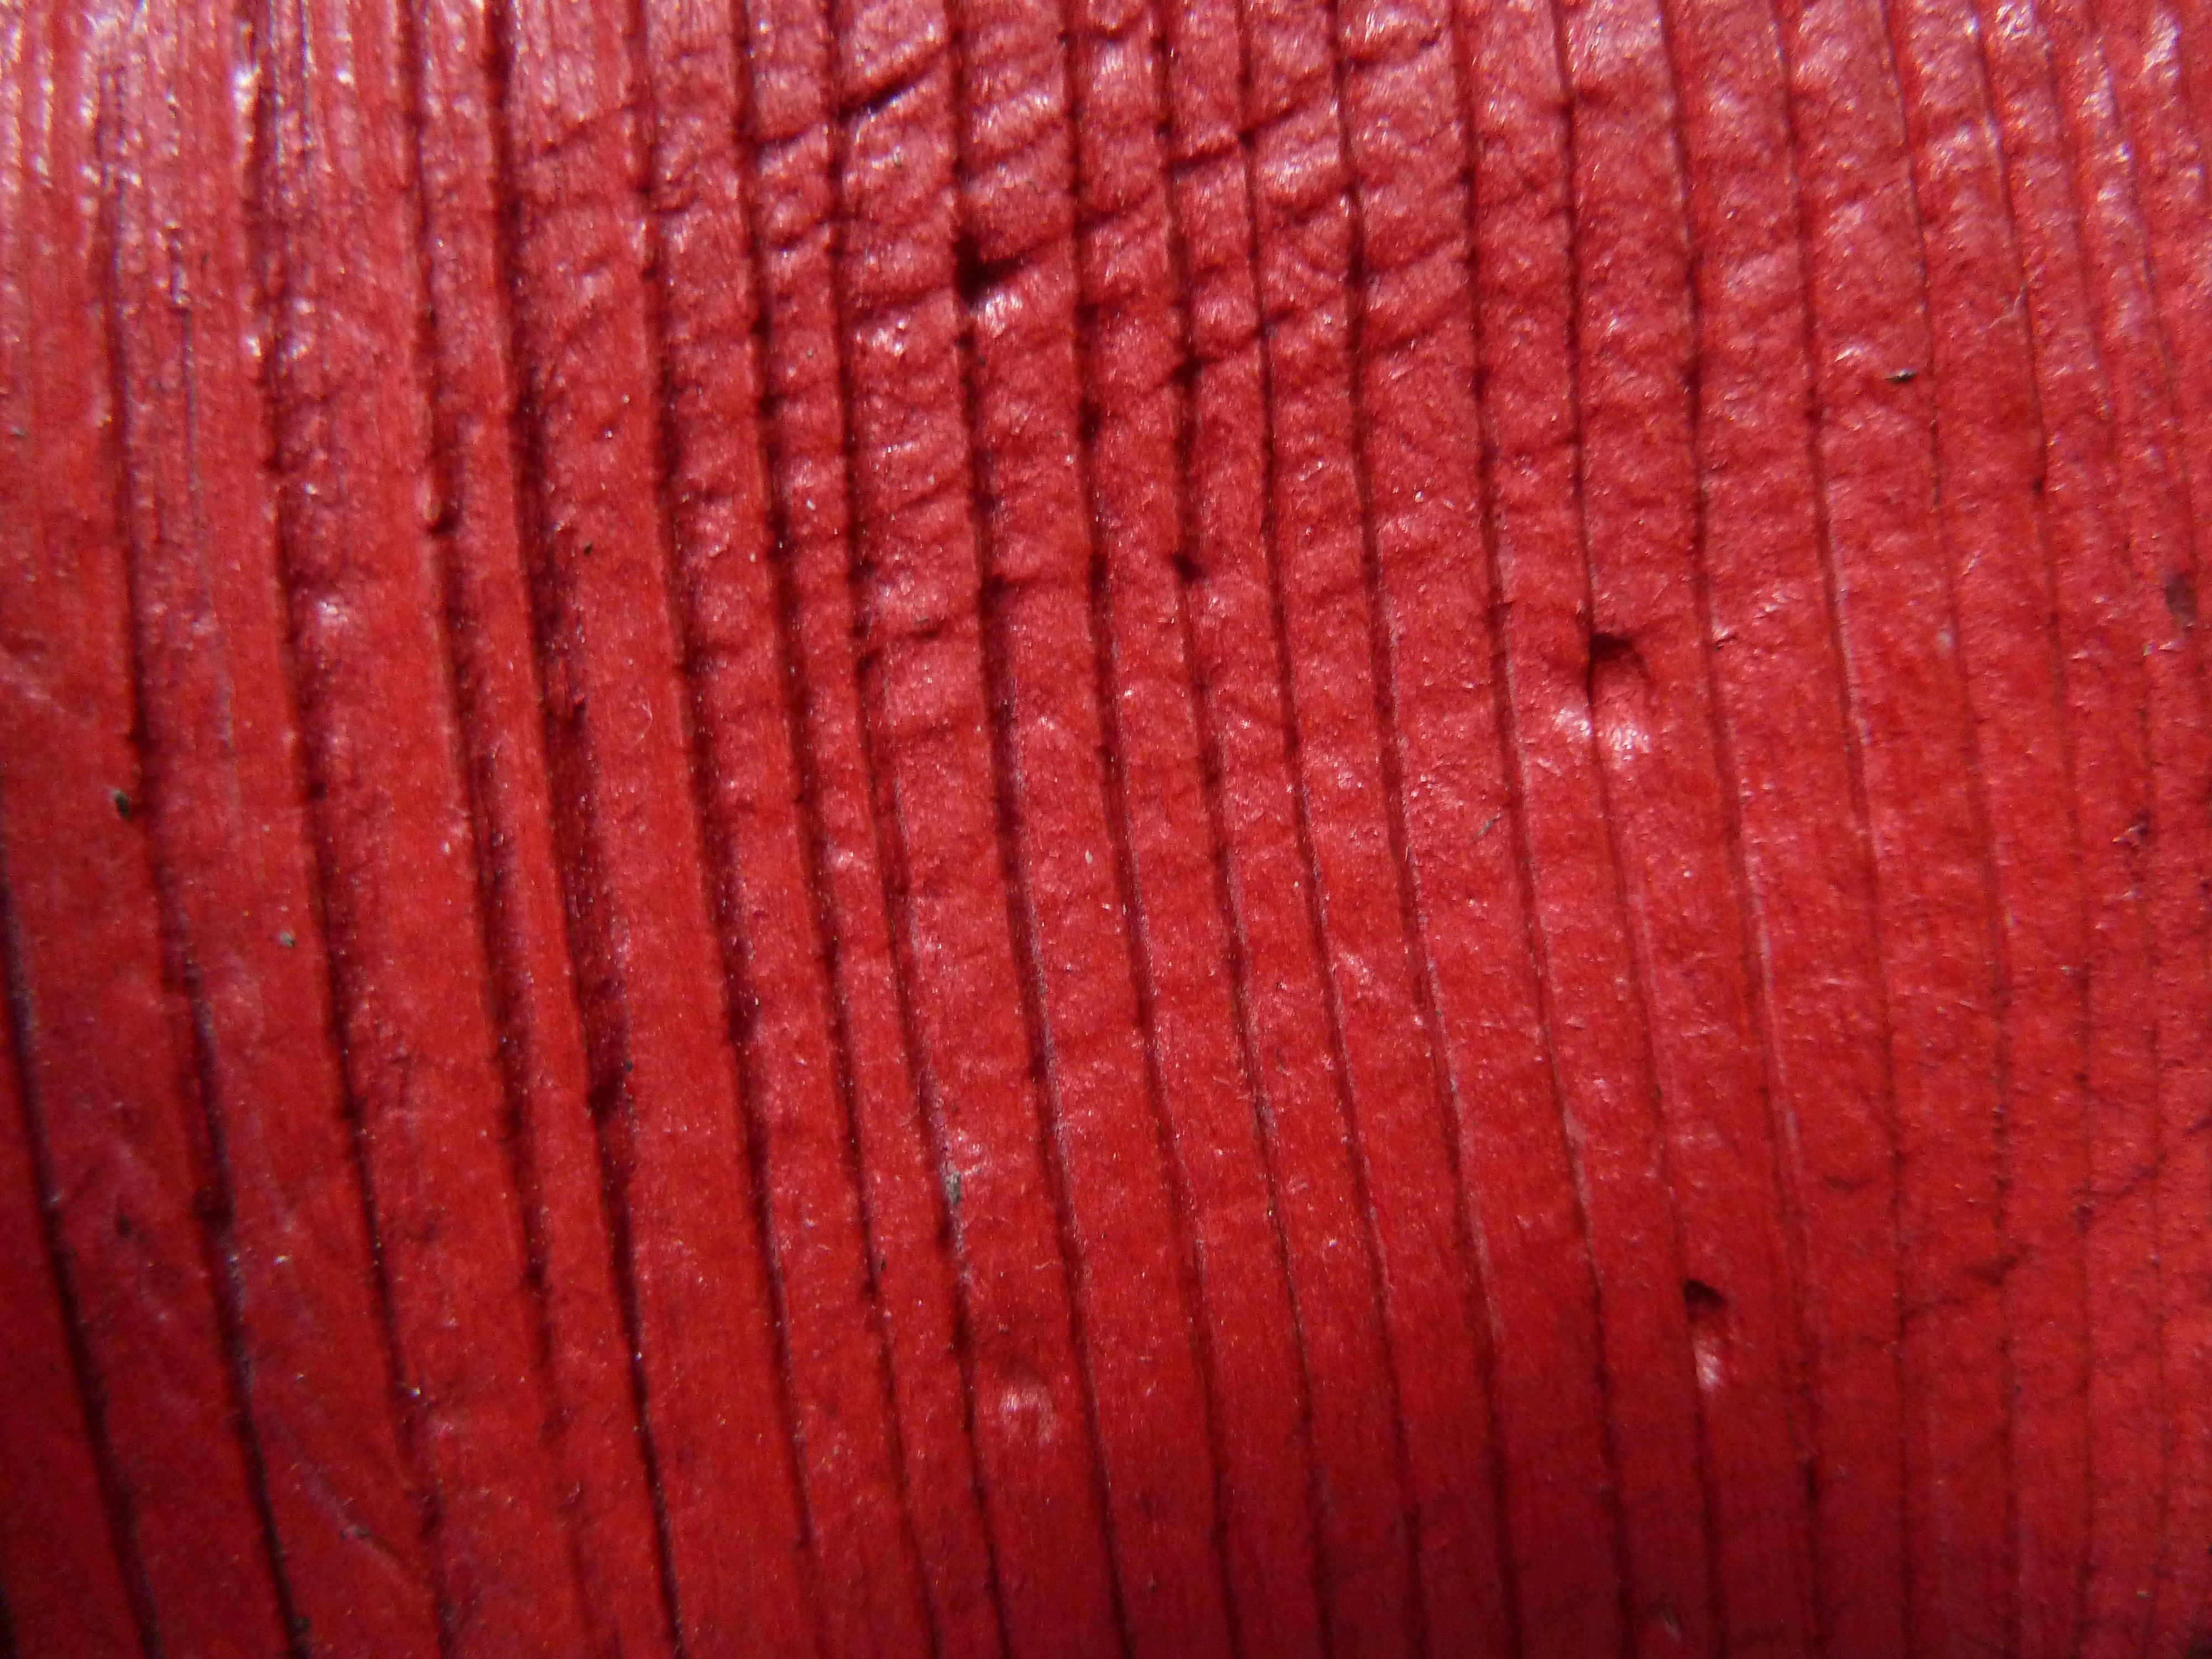
wood, texture, plank, leaf, petal, rustic, pattern, line, red, color, natural, pink, decor, surface, textured, close up, background, design, wooden, painted, macro photography, flooring